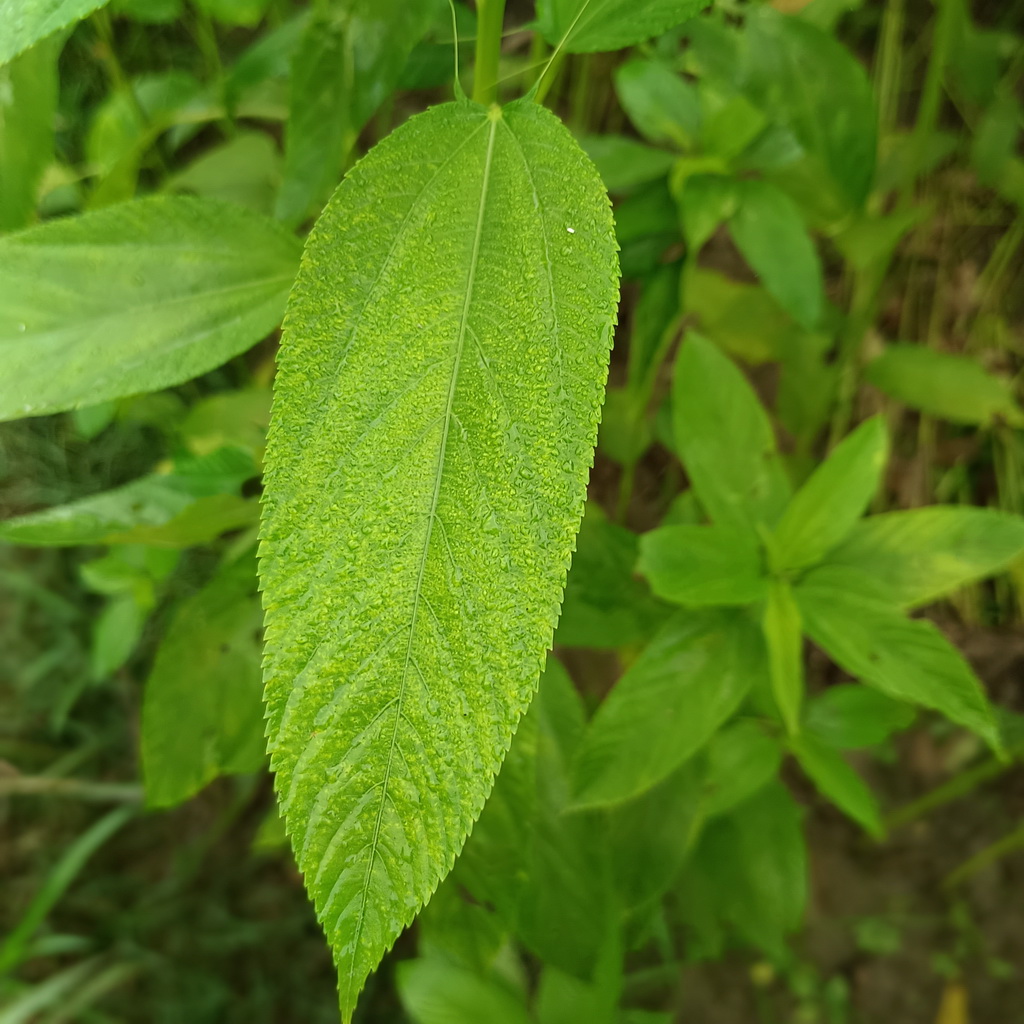
Label: Fresh